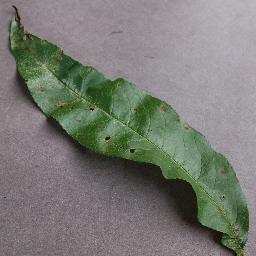
Label: Peach___Bacterial_spot